Mindanao

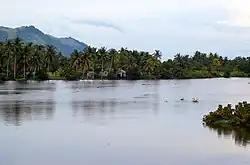
Rio Grande de Mindanao

The mountains of Mindanao can be grouped into ten ranges, including both complex structural mountains and volcanoes. The structural mountains on the extreme eastern and western portions of the island show broad exposures of Mesozoic rock, and Ultrabasic rocks at the surface in many places along the east coast. Other parts of the island consist mainly of Cenozoic and Quaternary volcanic or sedimentary rocks.